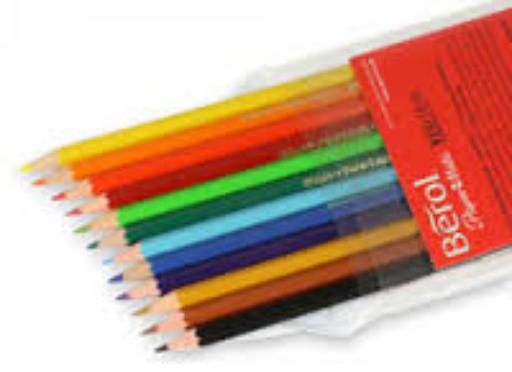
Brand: berol
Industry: Others